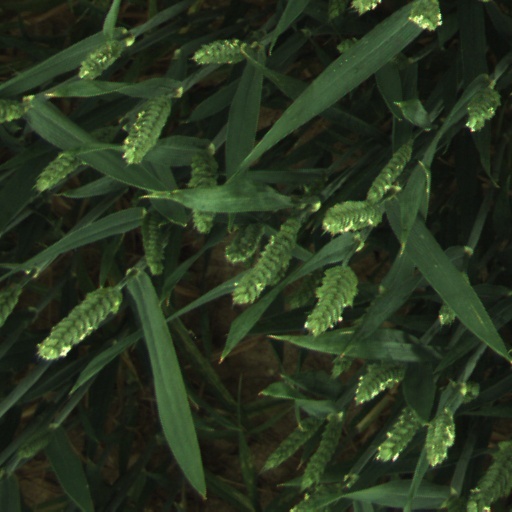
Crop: wheat